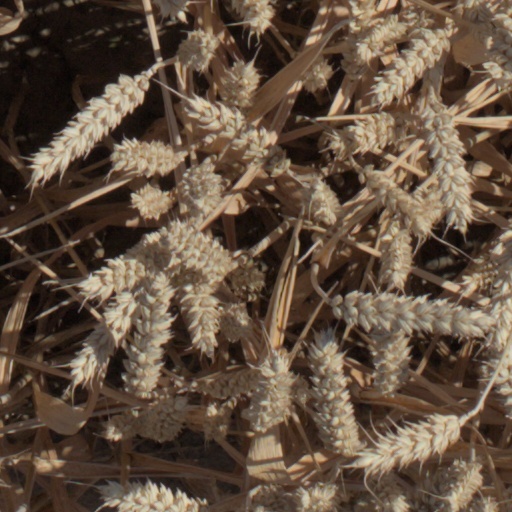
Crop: wheat